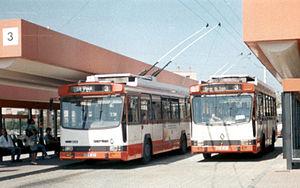
Trolleybus ER100
Le trolleybus de Lyon est un réseau de trolleybus qui dessert la ville française de Lyon et une partie de son agglomération. Il est constitué de neuf lignes qui sont propriété du Syndicat mixte des transports pour le Rhône et l'agglomération lyonnaise et sont exploitées par Keolis Lyon sous la marque commerciale TCL. Le réseau date de 1935 et comporte actuellement neuf lignes. À l'époque de leur création, les trolleybus sont entrés en concurrence avec les tramways avant que ceux-ci soit supprimés. Aujourd'hui, le métro, les trolleybus et les tramways sont tous des moyens de transport efficaces. Les trolleybus sont notamment utiles pour desservir les vieilles rues de Lyon plus étroites que les avenues équipées de tramway. Lyon est une des trois dernières villes françaises à conserver un réseau de trolleybus, avec Limoges et Saint-Étienne.